Hiroki Ogita

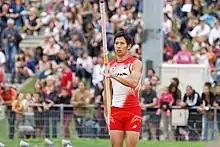
Hiroki Ogita in 2014

is a Japanese athlete who specialises in the pole vault. He competed in the pole vault event at the 2015 World Championships in Athletics in Beijing, China. He finished 21st in the pole vault event at the 2016 Summer Olympics in Rio de Janeiro, Brazil.